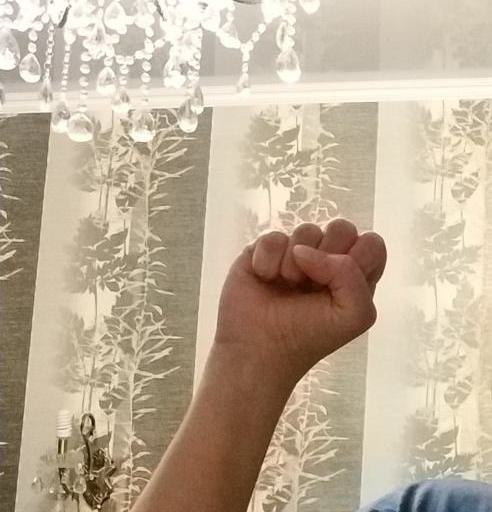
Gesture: fist